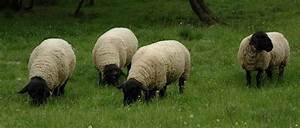
Label: sheep